Mustafa Bey Alibeyov

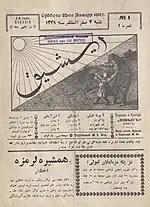
The cover of the first published issue of Ishig magazine

In 1905, he was the secretary of the "Hidayat" charity society founded under the chairmanship of Haji Zeynalabdin Taghiyev. In order to save Baku oil from the monopoly of foreign capital and use it for the welfare of the people, he took the initiative to create the "Hidayati-Islamiyya" oil company under the society. For this purpose, he drafted the company's charter consisting of 27 points. The "Hidayat" society opposed religious fanaticism. The society appeals to the people that these customs and ceremonies only harm people. The secretary of the society, Mustafa Bey Alibeyov, wrote an article about this in "Irshad" newspaper. This appeal led to anger by the religious fanatics of the city. Some even demanded the beheading of some members of the community – Gazi Mir Muhammad Karim and Mustafa Bey Alibeyov. Later, they set Muhammad Karim's house door on fire. Mustafa Bey Alibeyov does not leave his house for some time to escape persecution.